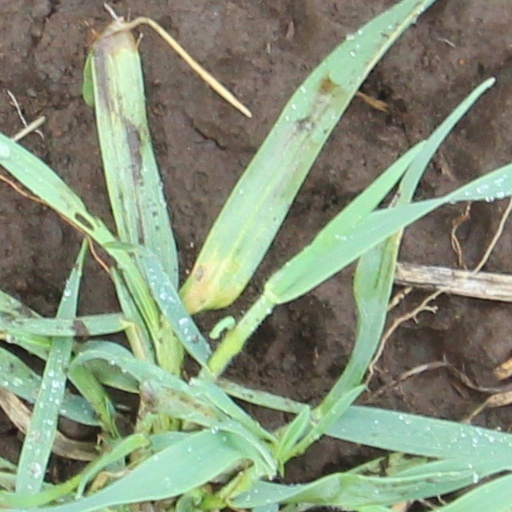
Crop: wheat